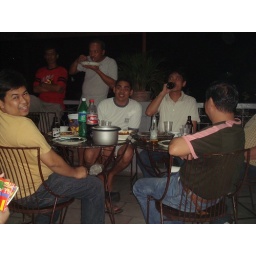
Pang si Russel in the yellow shirt